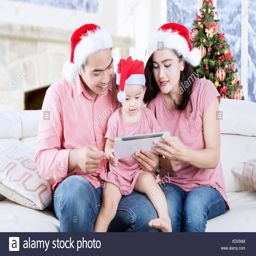
picture of young family wearing hat while using a digital tablet on the couch .